George Washington and slavery

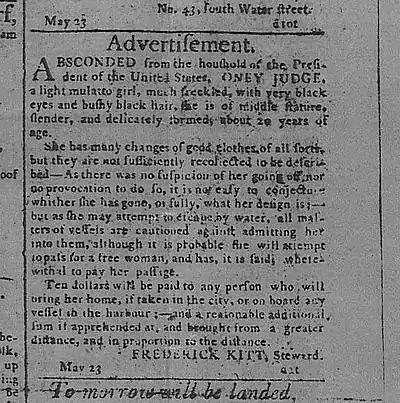
Newspaper clipping

Although some of the enslaved population at Mount Vernon came to feel a (coerced) loyalty toward Washington, the resistance displayed by a significant percentage of them is indicated by the frequent assertions Washington made about "rogueries" and "old tricks". The most common act of resistance was theft (e.g. as a form of self-help) which was so common that Washington made allowances for it as part of normal wastage. Food was stolen both to supplement rations and to sell, and Washington believed the selling of tools was another source of income for enslaved people. Because cloth and clothing were commonly taken without permission, Washington required seamstresses to show the results of their work and the leftover scraps before issuing them more material. Sheep were washed before shearing to prevent the theft of wool, and storage areas were kept locked and keys left with trusted individuals. In 1792, Washington ordered the culling of enslaved people's dogs he believed were being used in a spate of livestock theft and ruled that enslaved people who kept dogs without authorization were to be "severely punished" and their dogs hanged.